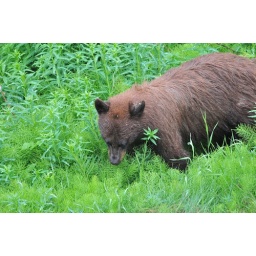
Black Bears eating dandelions &amp;amp; grasses off the side of the highway in the Yukon.